Central European University

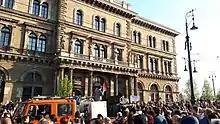
CEU protest in 2017, Budapest

In its second decade, CEU broadened its focus from regional to global, with a special emphasis on democracy promotion and human rights around the world. It has since developed a distinct academic approach, combining regional studies with an international perspective, emphasizing comparative and interdisciplinary research in order to generate new scholarship and policy initiatives, and to promote good governance and the rule of law. CEU has extended its outreach and financial aid programs to certain areas of the developing world.